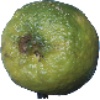
Label: limes